Puget Sound mosquito fleet

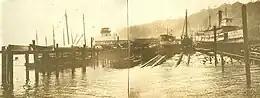
King & Winge shipyard, in West Seattle, looking south, "circa" 1915 (but possibly earlier): The sternwheeler "Vashon" is on the marine railway at right. The lookout tower of the original clubhouse of the Seattle Yacht Club, originally just south of the shipyard, can also be seen.

In the 1860s and the 1870s, many new steamboats, most built of wood, were brought into the area or built. One of the earliest, and most famous, boats was the sidewheeler "Eliza Anderson". Her owners equipped "Eliza Anderson" with a steam calliope which blasted out a variety of tunes, including (to the irritation of Canadians when she operated north of the border) "Yankee Doodle" and "Star Spangled Banner". Other boats began to appear, and by 1864, "J.B. Libby", "Mary Woodruff", "Pioneer", "Alexandra", and "Jenny Jones" had all appeared on the sound. Steamboat operations were still irregular and unsatisfactory to the general public, as shown by a newspaper commentary of the day: